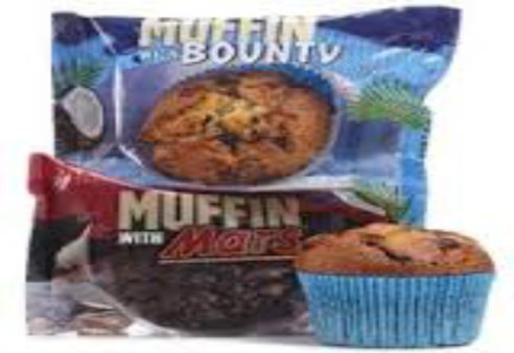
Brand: mars muffin
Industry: Food